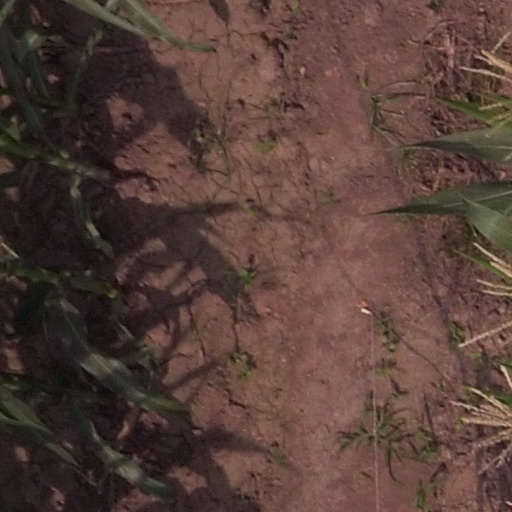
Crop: maize; corn